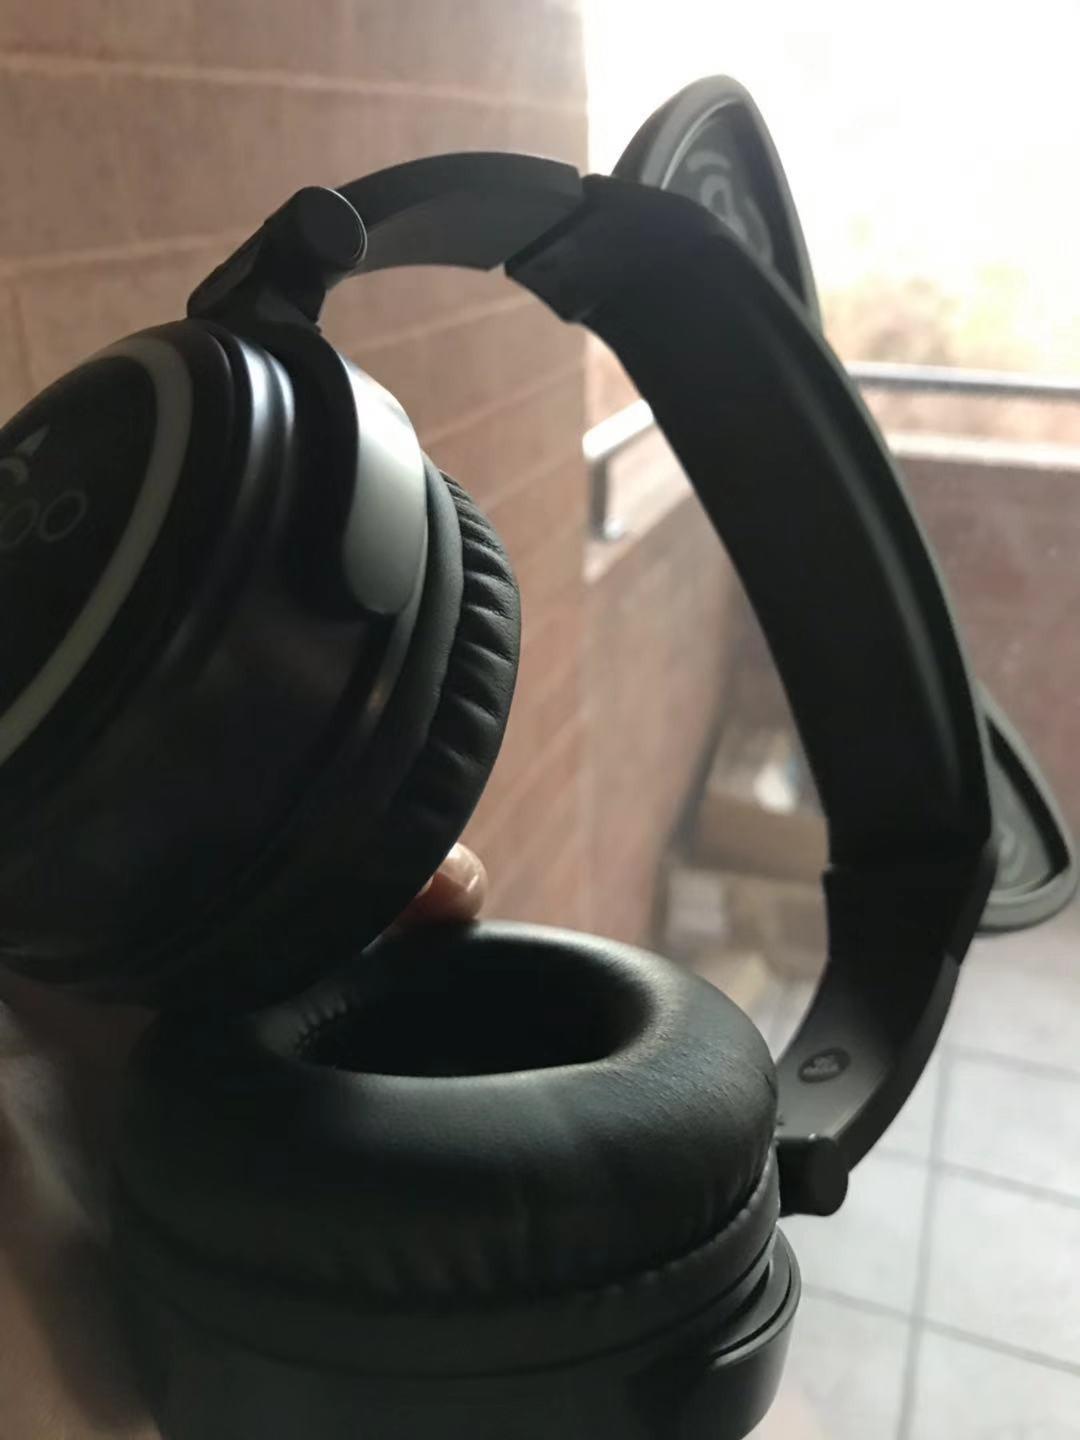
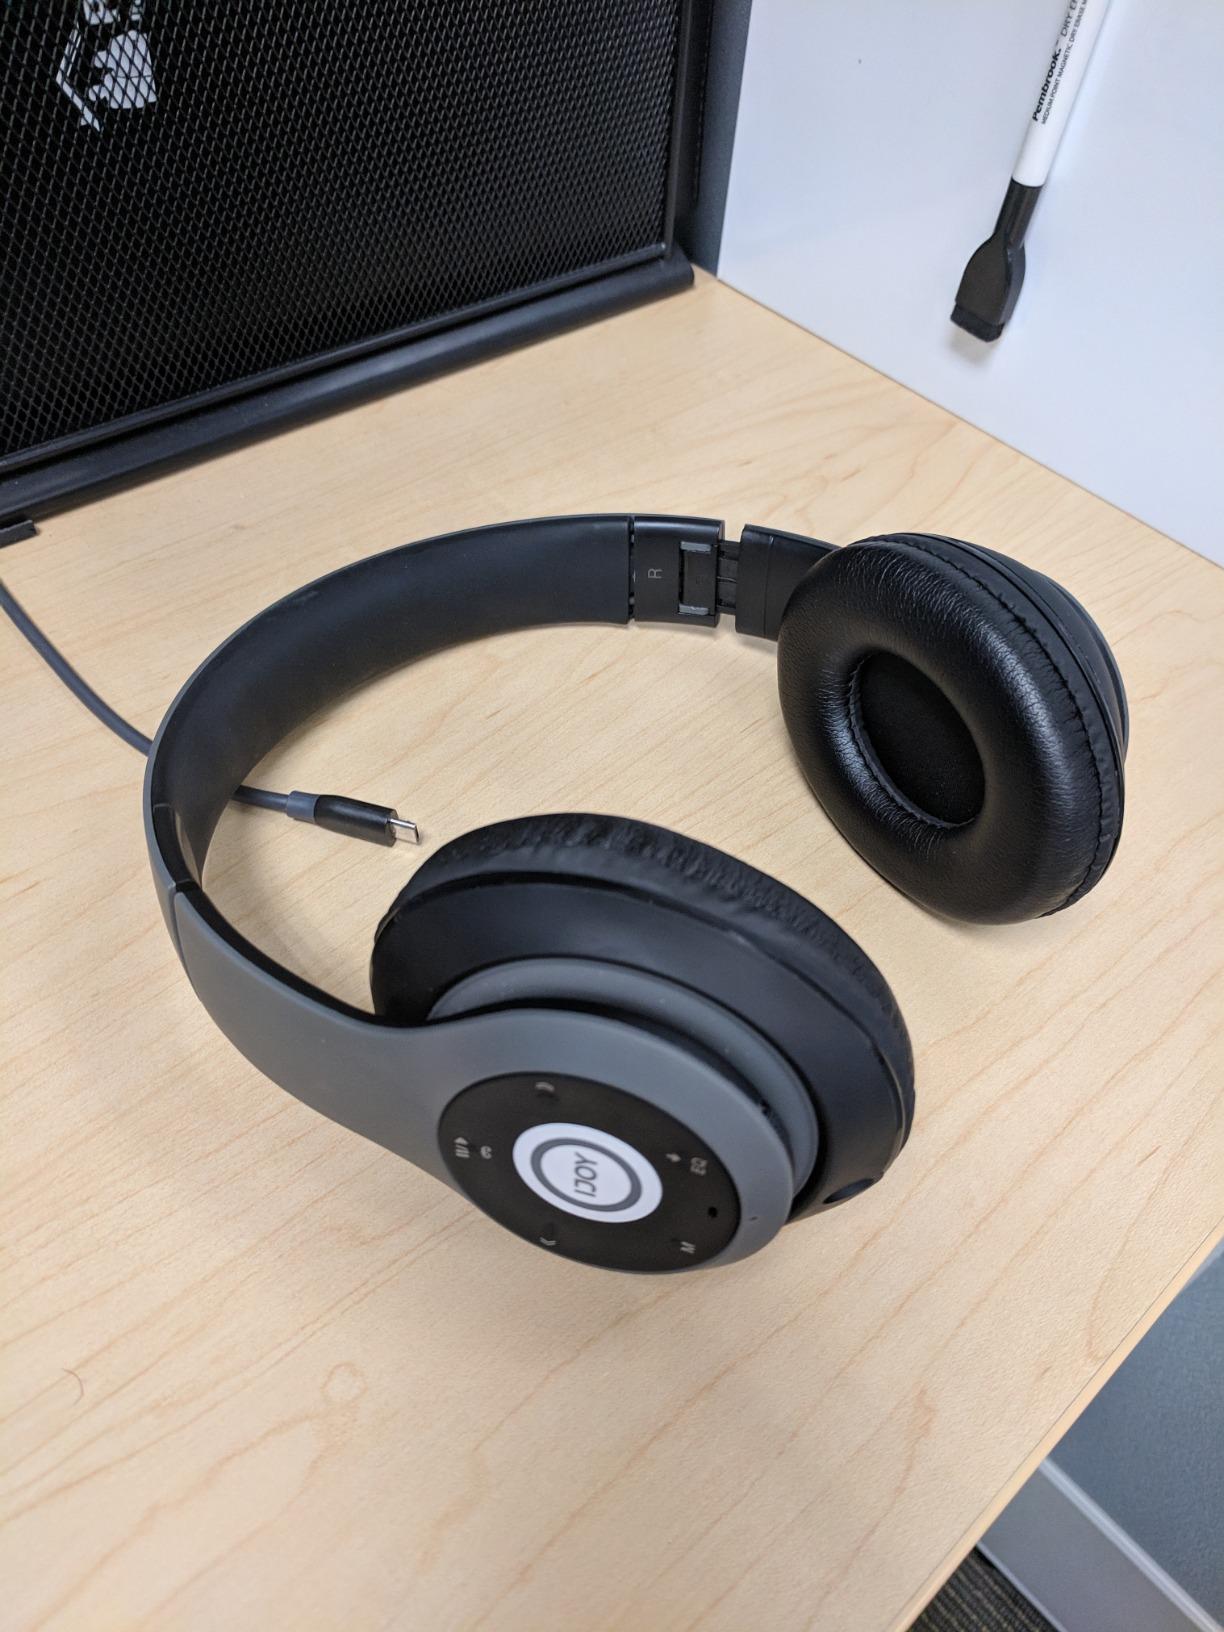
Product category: headphones
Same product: no